Ed Ricketts

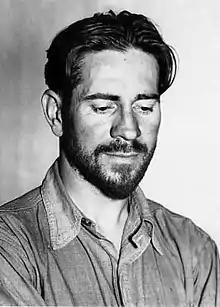
Ricketts, 1937

Edward Flanders Robb Ricketts (May 14, 1897 – May 11, 1948) was an American marine biologist, ecologist, and philosopher. Renowned as the inspiration for the character Doc in John Steinbeck's 1945 novel "Cannery Row", Rickett's professional reputation is rooted in "Between Pacific Tides" (1939), a pioneering study of intertidal ecology. A friend and mentor of Steinbeck, they collaborated on and co-authored the book, "Sea of Cortez" (1941).